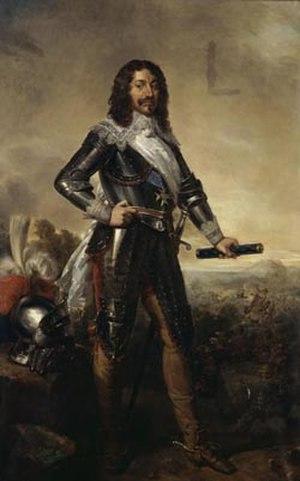
Le maréchal de France est, depuis la suppression de la dignité de connétable de France en 1627, la plus haute distinction militaire française. Le titre de maréchal de France ou d'amiral de France — son équivalent pour la Marine —, constitue une dignité dans l'État. Depuis la mort du maréchal Juin en 1967, la France ne compte aucun maréchal de France vivant.